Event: Nepal Earthquake
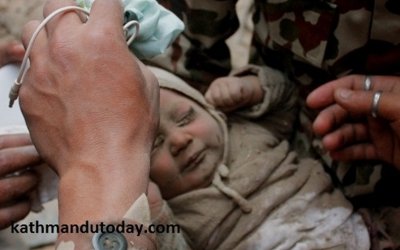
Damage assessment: damage